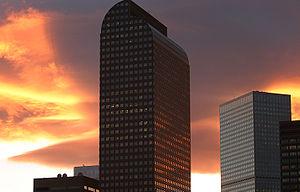
Denver est la capitale et la ville la plus peuplée de l'État du Colorado, aux États-Unis.